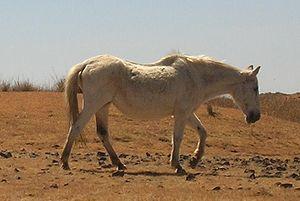
Les Kundudo sont une population de chevaux retournés à l'état sauvage, propre au mont Kundudo, dans l'Est de l'Éthiopie. Ils sont très peu nombreux, mais connus depuis deux siècles par la population locale. Ils pourraient provenir d'un petit groupe de chevaux abyssiniens, perdus à la suite de conflits militaires au XVIᵉ siècle.